Corroirie

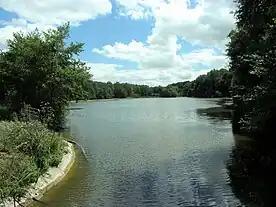
Corroirie's pond.

The Wars of Religion had serious consequences for the Chartreuse du Liget. In 1562, the Prior was murdered and the abbey was completely devastated. Due to a lack of reliable sources, it is difficult to determine whether this attack was carried out by "organized" Protestants who came from Tours, where they operated from April to July, or by bands of looters operating independently. The monks temporarily withdrew. In 1584, new raids were carried out on the lower house and surrounding farms. From March 4 to 7, 1589, the "preneurs de Barbetz" attacked La Corroirie, with nearby farmers joining in the raids; this episode is reported in two chronicles of that time.